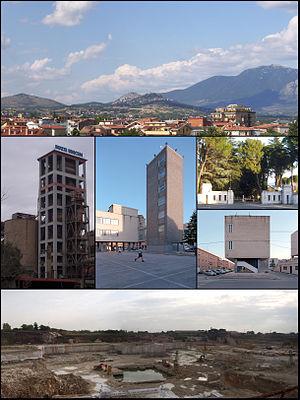
Guidonia Montecelio est une ville italienne de la ville métropolitaine de Rome Capitale dans la région du Latium.